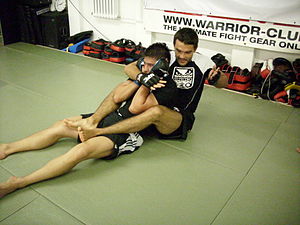
Peter Sobotta / MMA-karriere
Peter Sobotta til MMA-seminarium i Hamburg (2010)
Peter Sobotta er en polsk født tysk professionel MMA-udøver, der konkurrerer i welterweight-divisionen i Ultimate Fighting Championship. Han har været professionel konkurrent siden 2004 og han har også tidligere konkurreret i KSW. Han er i Danmark mest kendt for at have besjeret danske Nicolas Dalby via enstemmig afgørelse, den 3. september 2016 på UFC Fight Night 93.